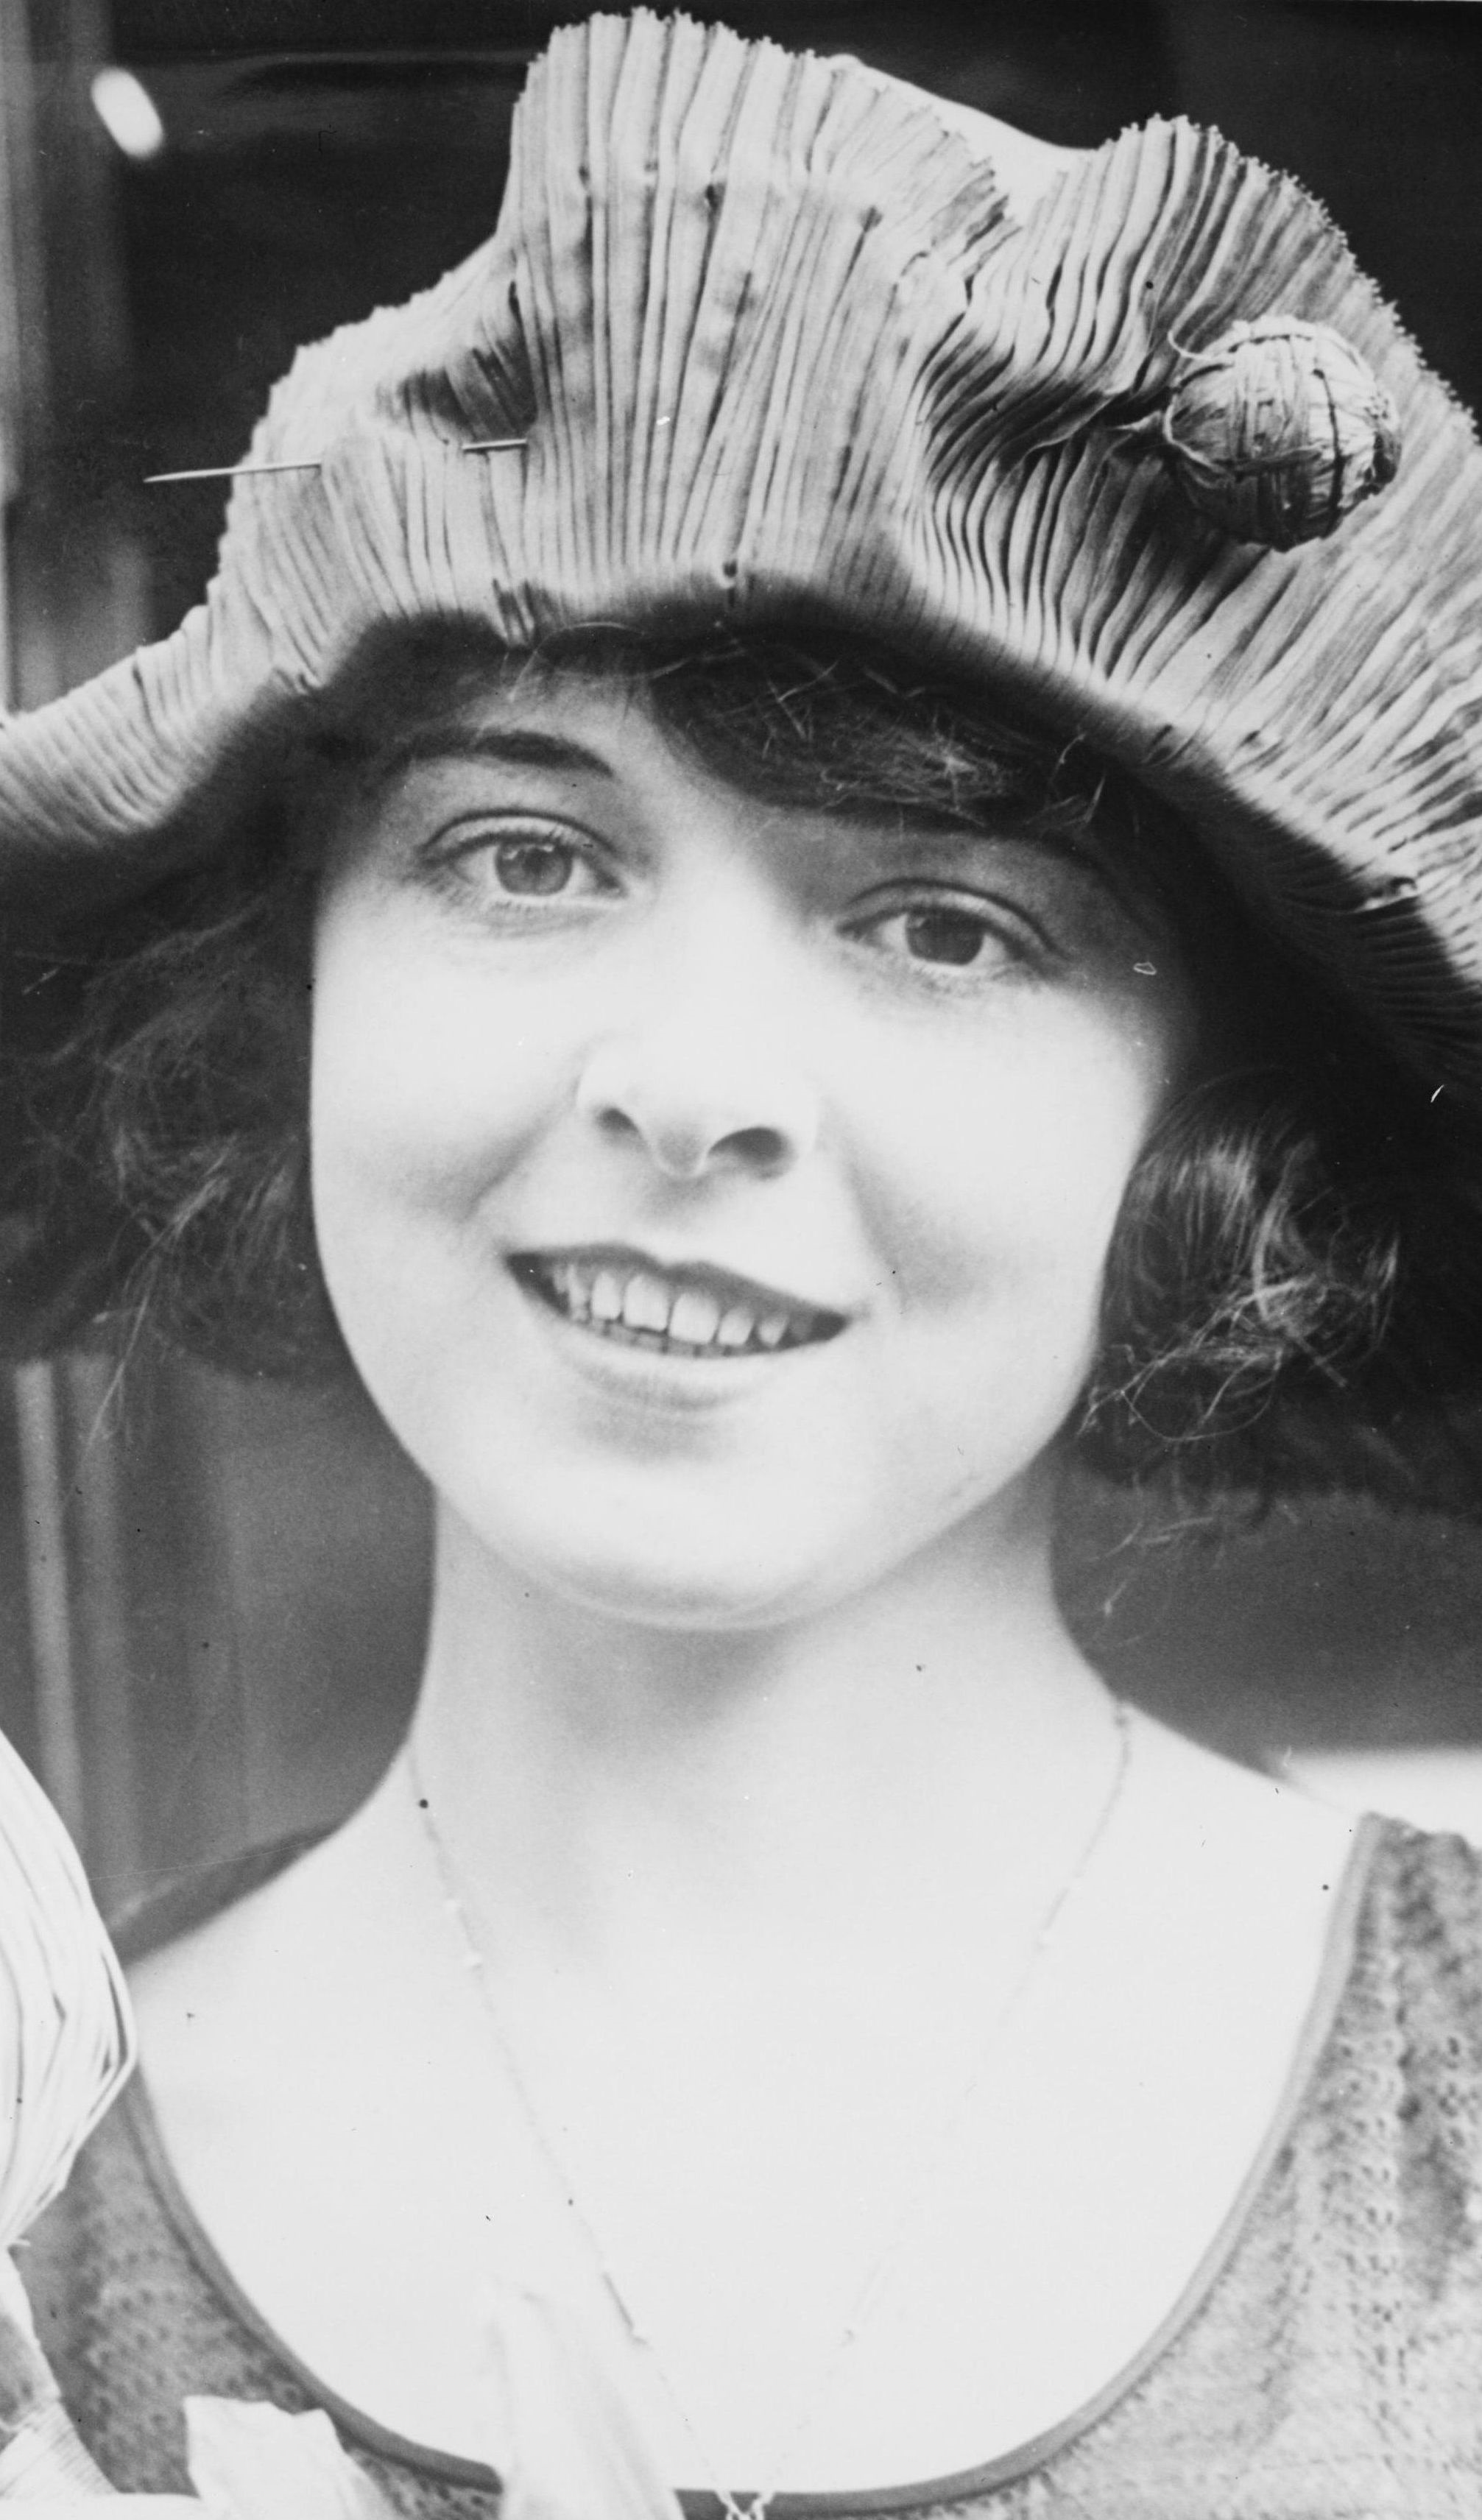
person, black and white, woman, white, photography, vintage, hollywood, portrait, model, clothing, black, monochrome, lady, bride, face, head, photograph, beauty, cinema, classic, films, silent, entertainment, movies, actress, photo shoot, monochrome photography, portrait photography, motion pictures, bobbed haircut, talkies, colleen moore